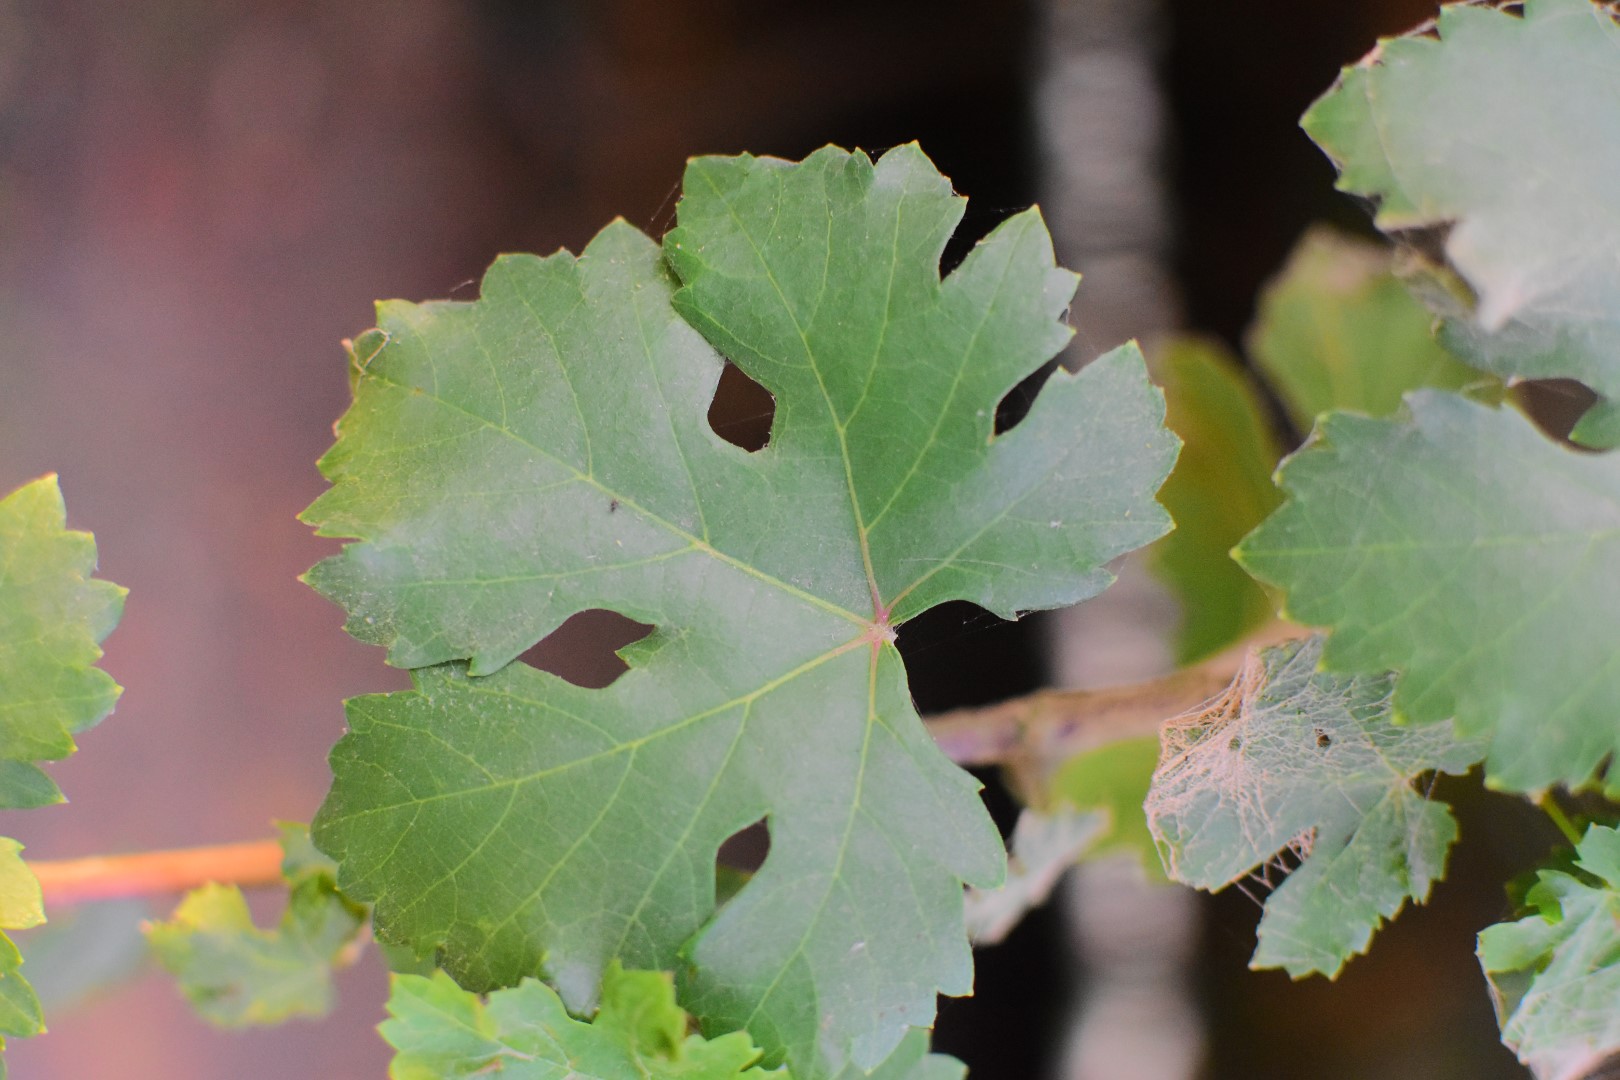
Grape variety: Aswud Balad